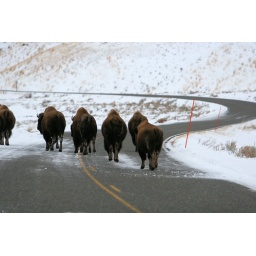
Buffalo cross the road in the Lamar Valley